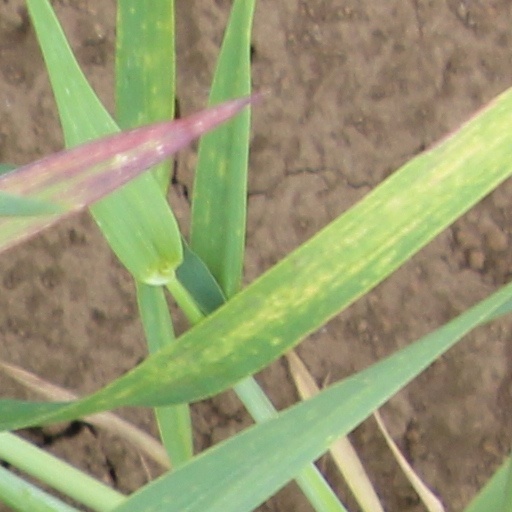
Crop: wheat